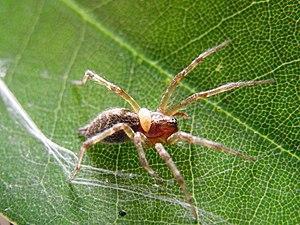
Agelena est un genre d'araignées aranéomorphes de la famille des Agelenidae.